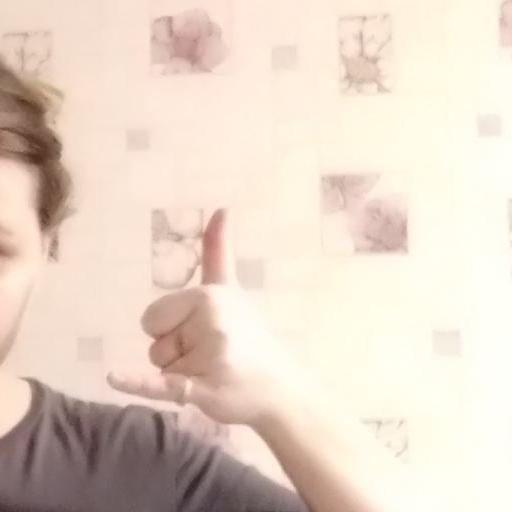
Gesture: call